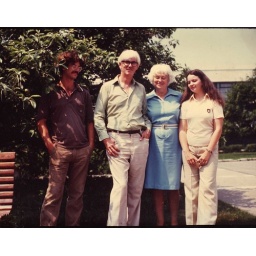
Under an apple tree planted from a seed from the tree that Isaac Newton sat under and discovered gravity.